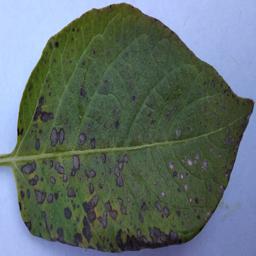
Etiqueta: Tizon_Temprano